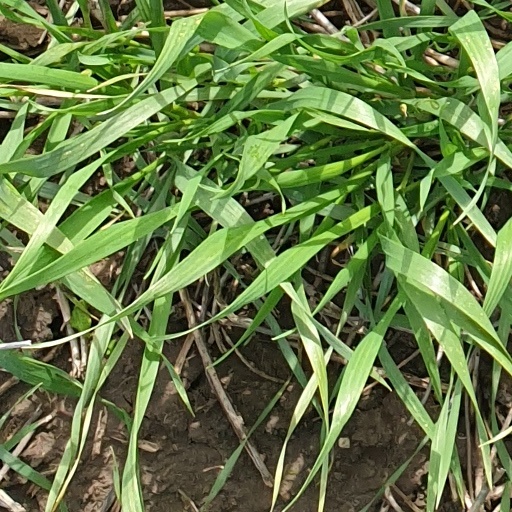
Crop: wheat